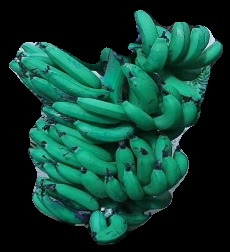
Variety: pachbale
Grade: grade3